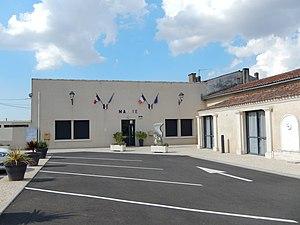
Le bâtiment qui abrite la mairie de la commune de Fontenet.
Fontenet est une commune du Sud-Ouest de la France située dans le département de la Charente-Maritime.